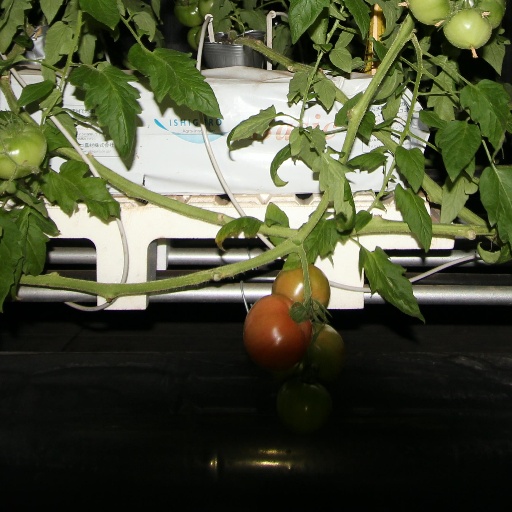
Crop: tomato